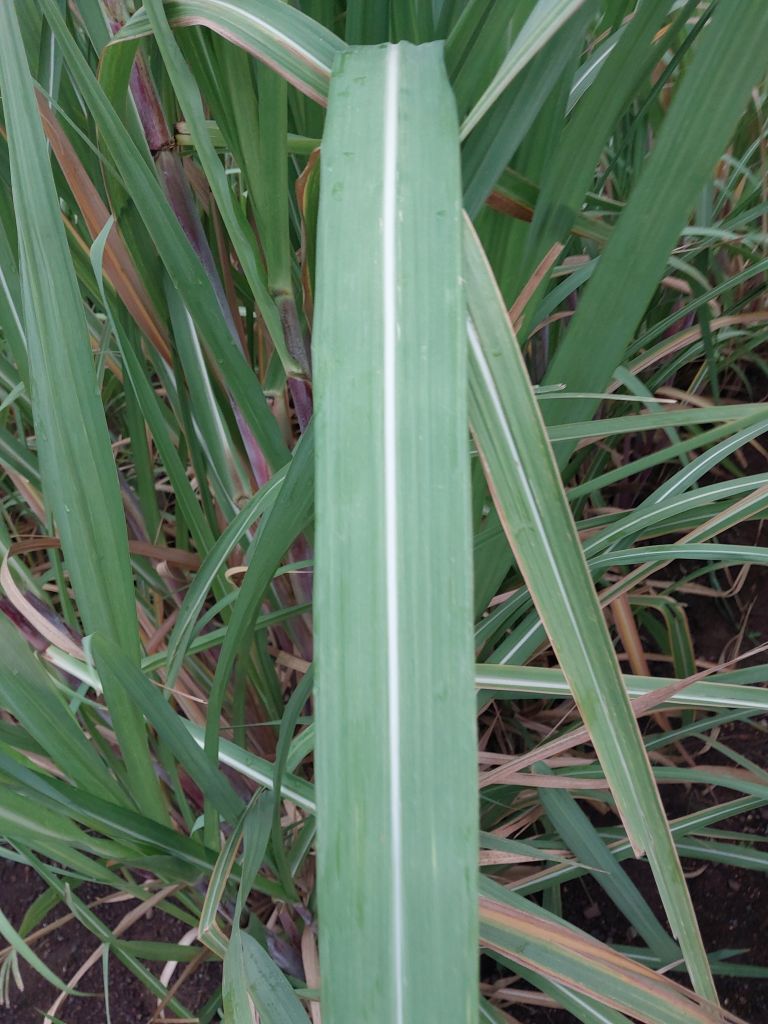
Label: Healthy